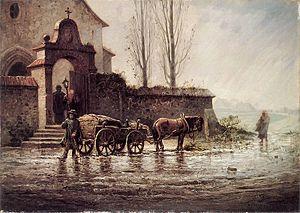
Józef Szermentowski, né le 16 février 1833 à Bodzentyn, et mort le 6 septembre 1876 à Paris, est un peintre paysagiste polonais du style romantique.